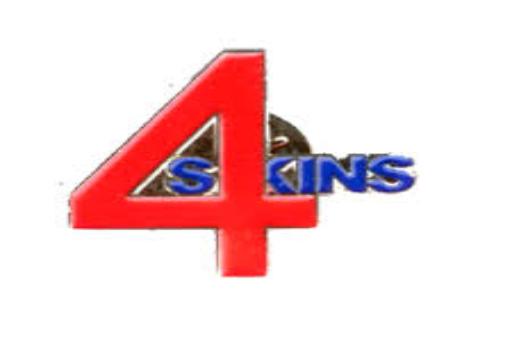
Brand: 4Skins
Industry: Clothes